Protosphyraena

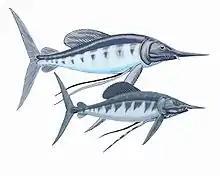
Two species of Kansas "Protosphyraena" - the larger (about 3 m long) "P. perniciosa" and smaller "P. nitida"

In its general body plan, "Protosphyraena" resembled a modern sailfish, though it was smaller with a shorter rostrum, was somewhat less hydrodynamic, and adults possessed large blade-like teeth (adults of living swordfish species are toothless). Complete skeletons of "Protosphyraena" are relatively rare, but in parts of the Niobrara Chalk, the Mooreville Chalk Formation of Alabama, and other geological formations, fragmentary specimens are quite common and most often include isolated teeth, the distinctive rostrum, and fragments of the long saw-edged pectoral fin first described by Mantell. Usually, portions of the skull and postcranial skeleton are found separately. This preservational bias can be explained by the fact that the skeleton of "Protosphyraena" was less ossified than that of most bony fishes and tended to be torn apart by scavengers or decay before burial and fossilization (Everhart, 2005; p. 93). Like most of the Cretaceous marine fauna, "Protosphyraena" became extinct at the end of the Mesozoic; the resemblance to living swordfish apparently results from convergent evolution.